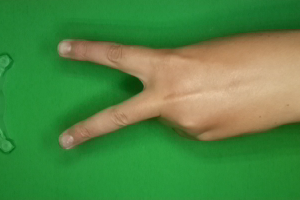
Label: scissors